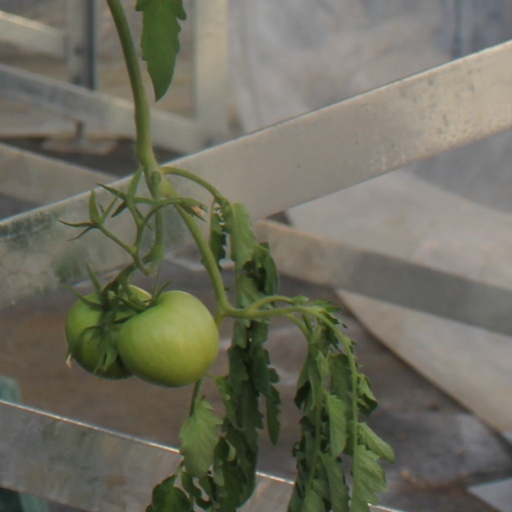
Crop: tomato